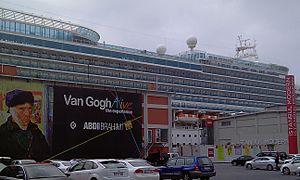
Le musée d'art moderne d'Istanbul est un musée d'art contemporain situé à Istanbul en Turquie. Inauguré le 11 décembre 2004, le musée met principalement en valeur les œuvres d'artistes turques. Le directeur du musée est Levent Çalıkoglu.
Istanbul ou Istamboul [istɑ̃bul], appelé officiellement ainsi à partir de 1930 et auparavant Constantinople, est la plus grande ville et métropole de Turquie et la préfecture de la province homonyme, dont elle représente environ 50 % de la superficie mais plus de 97 % de la population. Quatre zones historiques de la ville sont inscrites sur la liste du patrimoine mondial de l'Unesco depuis 1985. Istanbul est le principal centre économique de la Turquie mais aussi la capitale culturelle du pays.